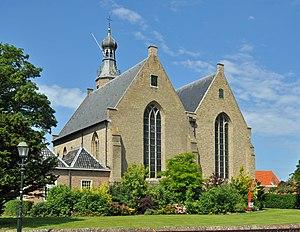
Cadzand (Sluis, Pays-Bas)